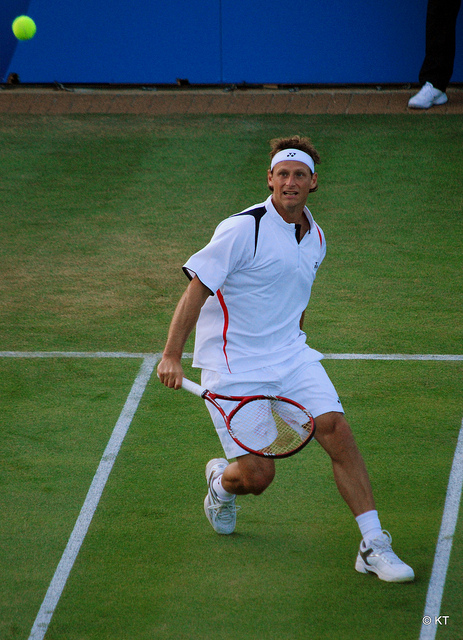
vận động viên tennis đang cầm vợt chạy tới bóng